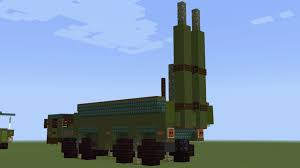
Label: Iskander